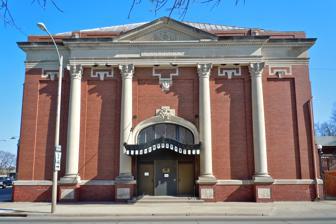
Building: Liederkranz (Grand Island, Nebraska)
Country: United States of America
Year built: 1911
United States historic place Liederkranz U.S. National Register of Historic Places The building in 2011 Show map of Nebraska Show map of the United States Location 401 West 1st Street, Grand Island, Nebraska Coordinates 40°55′21″N 98°20′30″W / 40.92250°N 98.34167°W / 40.92250; -98.34167 ( Liederkranz ) Area less than one acre Built 1911 ( 1911 ) Architect Oscar Kirche Architectural style Classical Revival NRHP reference No. 78001701 Added to NRHP November 30, 1978 The Liederkranz hall is a historic building in Grand Island, Nebraska . It was built in 1911-1912 for the local Liederkranz , or German-language choir, founded in 1870. Moreover, "All meetings, programs, etc. were conducted in German until World War I when English became the official language" of the hall. The building was designed in the Classical Revival style by architect Oscar Kirche. It has been listed on the National Register of Historic Places since November 30, 1978. It is the only Liederkranz in Nebraska. References